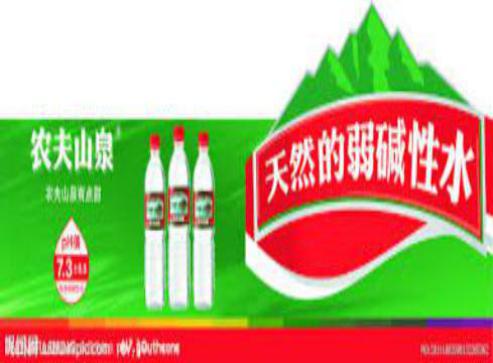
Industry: Necessities